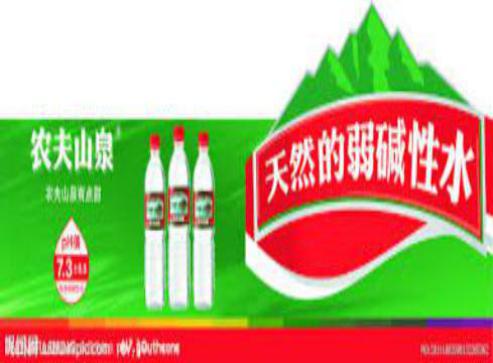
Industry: Necessities